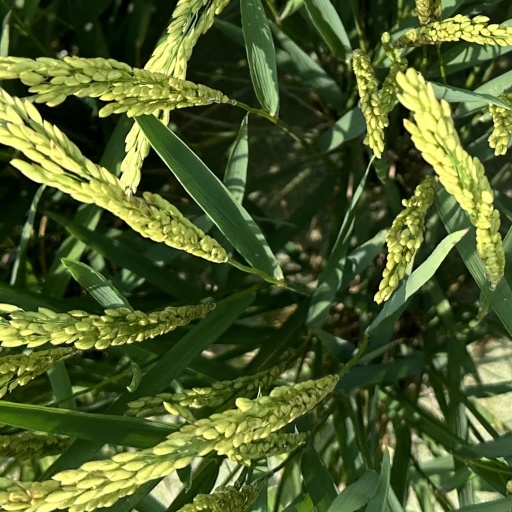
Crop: rice